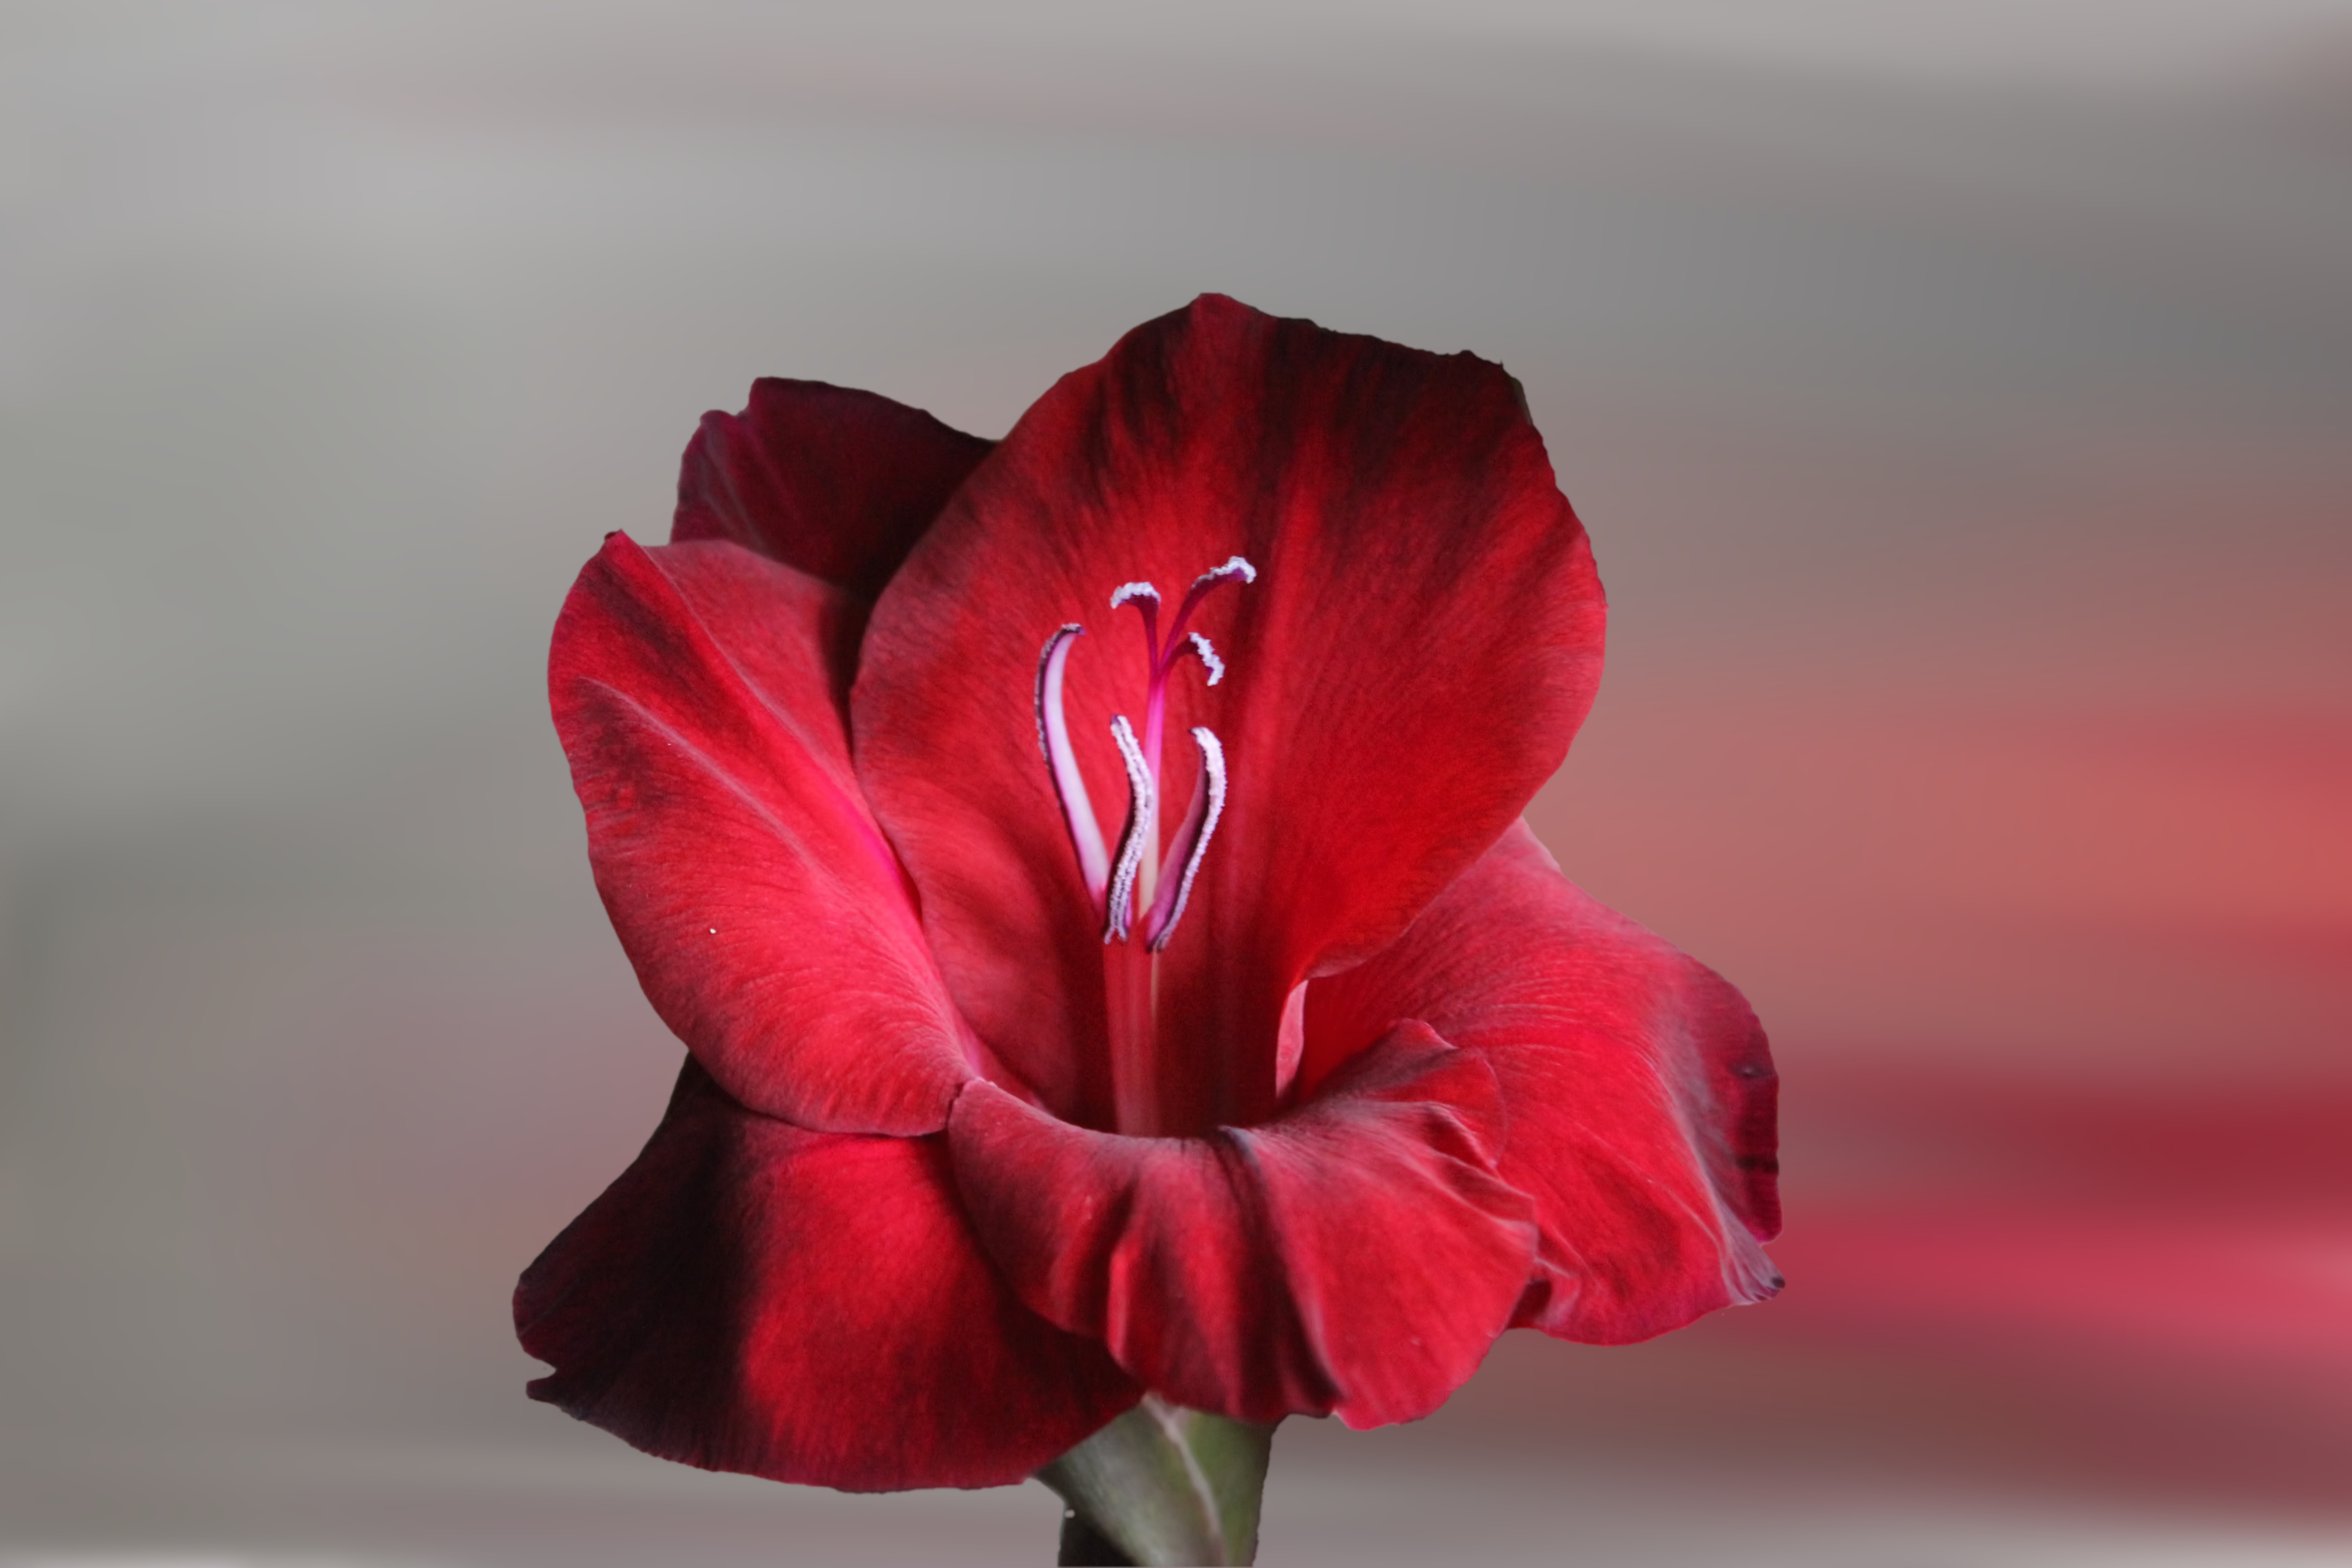
blossom, plant, flower, petal, bloom, red, pink, flora, close up, gladiolus, macro photography, flowering plant, summer flower, plant stem, land plant, amaryllis belladonna